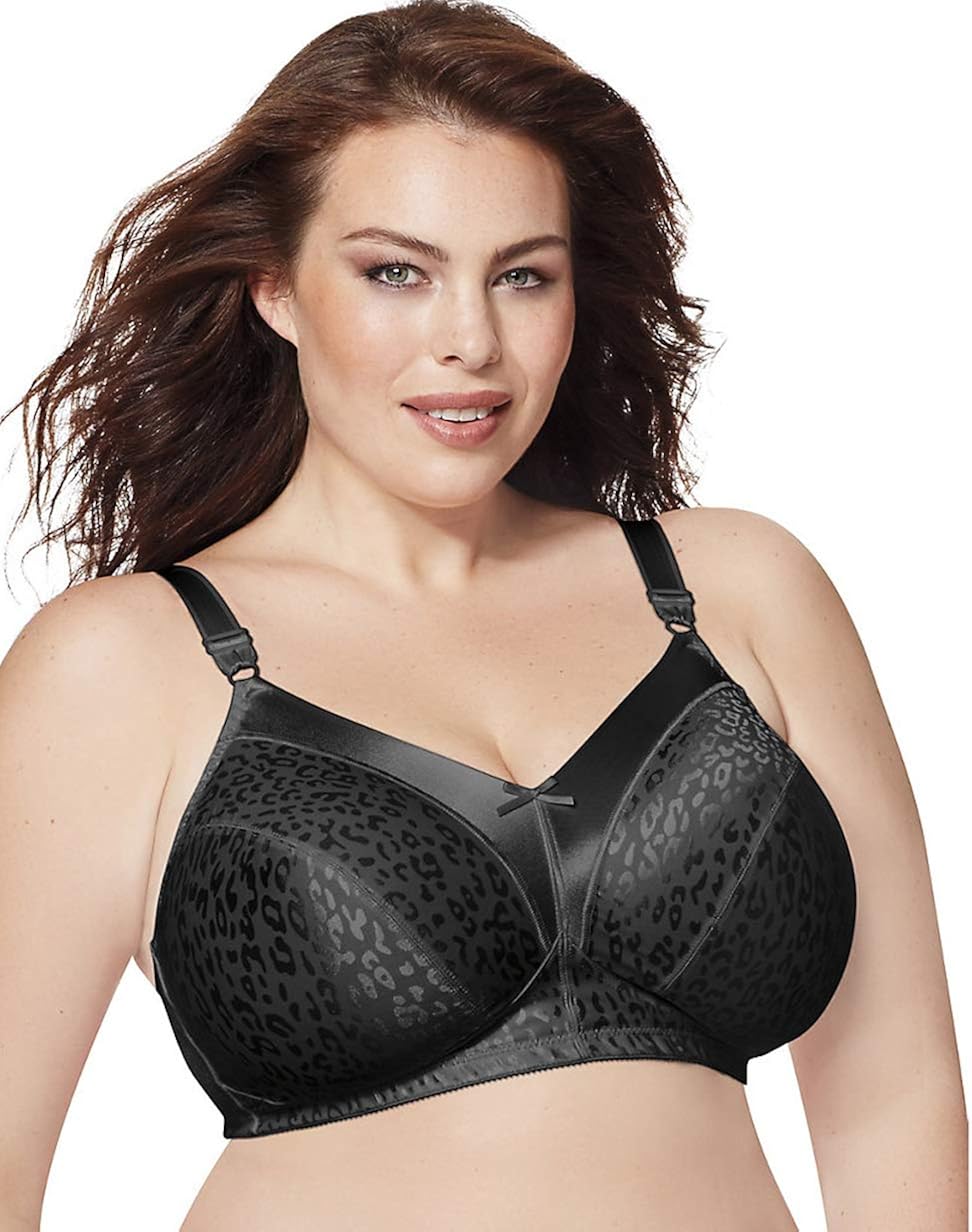
JMS Satin Comfort Bra, 44DD-Black
Category: AMAZON FASHION
Tailored cups for great support and smooth fit. Soft-stretch fabric molds to body. Adjustable back closure. Wide satiny support straps for shoulder comfort.
Features: Nylon,Spandex | Hook and Eye closure | Seamed cups offer lift and support without wires. | All-over knit-in stretch provides smooth fit. | Floral pattern covers silky, radiant satin. | Wide non-stretch satin straps adjust in front. | Back design resists ride-up.